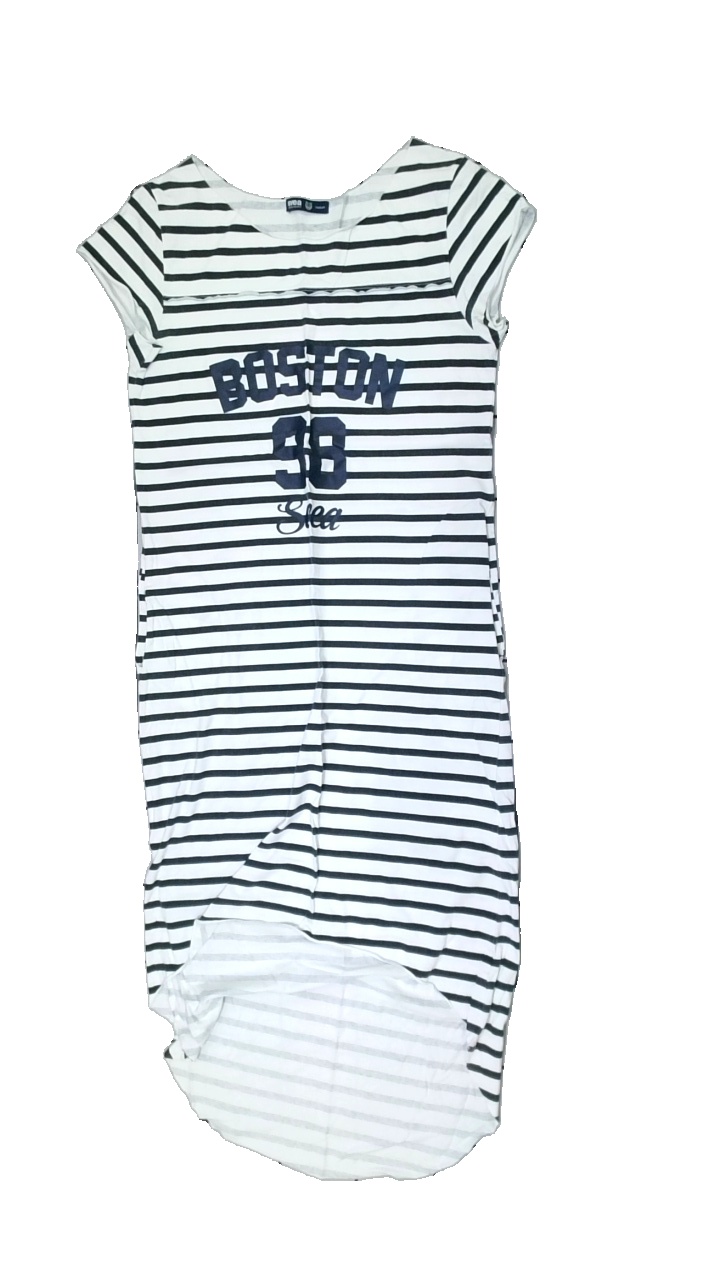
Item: Dress (Ladies)
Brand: Svea
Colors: White, Black
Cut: Regular, Long, C-collar
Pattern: Striped
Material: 100% cotton
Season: All
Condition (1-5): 3
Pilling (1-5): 4
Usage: Reuse
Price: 50-100